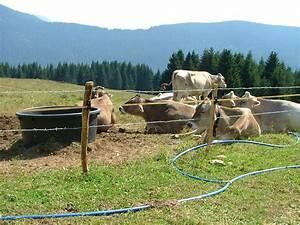
cow